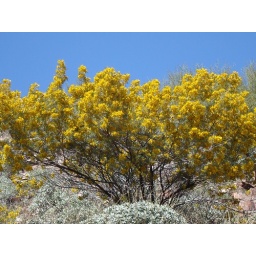
I really liked the contrast of the bright yellow agains the deep blue sky in this photo! 3-7-09